Jo Gi-seong

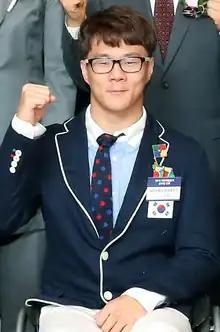

Jo Giseong (born 20 December 1995) is a Paralympic swimmer from South Korea competing in the S4 classification.